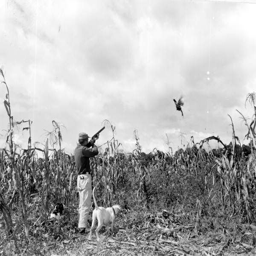
person shooting a pheasant in the corn field